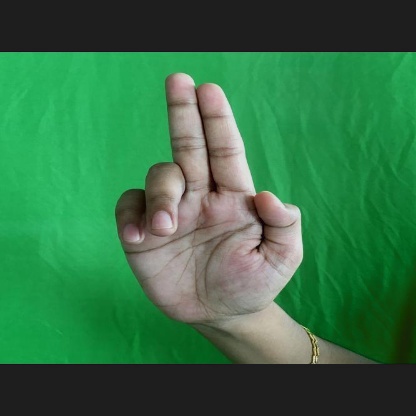
Mudra: Ardhapathaka